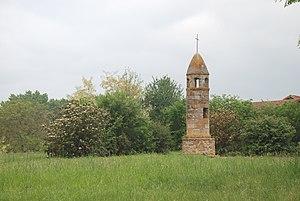
Culhat
Cerny-en-Laonnois : au Mémorial du Chemin des Dames. Construite en 1963. Inscrite au titre des monuments historiques le 28 mars 2017.
Cet article recense les monuments historiques français classés en 1886.
Cet article recense une partie des monuments historiques du Puy-de-Dôme, en France.
Culhat est une commune française située dans le département du Puy-de-Dôme, en région Auvergne-Rhône-Alpes. Elle fait partie de l'aire urbaine de Clermont-Ferrand et de l'arrondissement de Thiers.